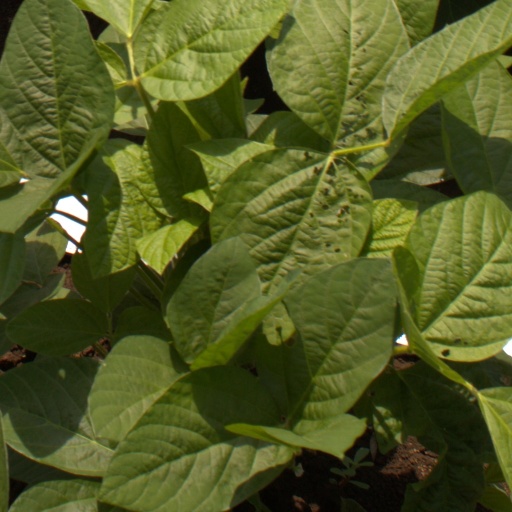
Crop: soybean